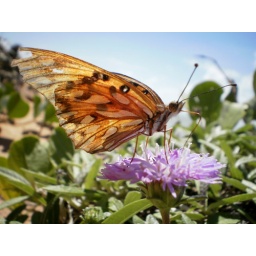
butterfly in flower